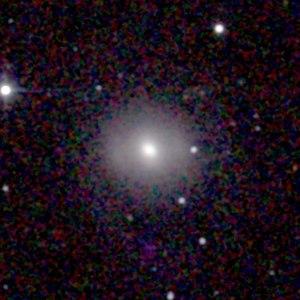
NGC 4984 est une galaxie lenticulaire située dans la constellation de la Vierge. En décembre 2011, on y a découvert la supernova 2011iy.